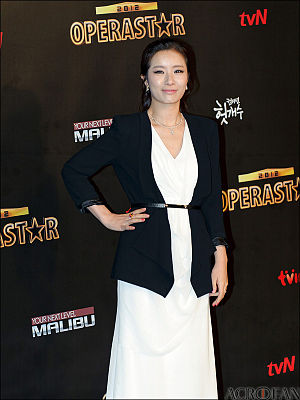
Park Ki Young
Park Ki Young er en sydkoreansk gospel-sangerinde. Hun blev uddannet ved Seoul Institute of the Arts. Park Ki Young debuterede i 1998; Hun har udgivet 10 albums i årenes løb og medvirket på stribevis af original sound tracks.